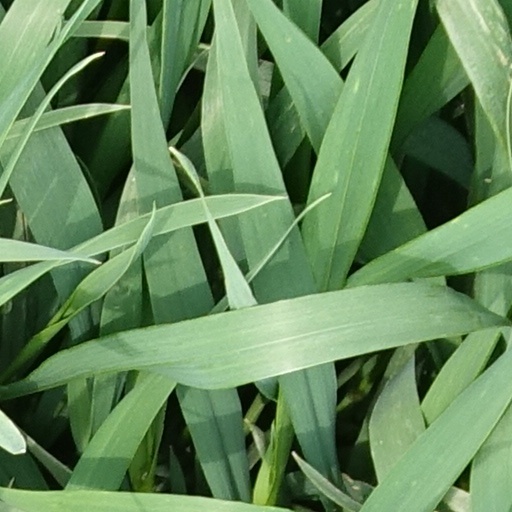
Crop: wheat